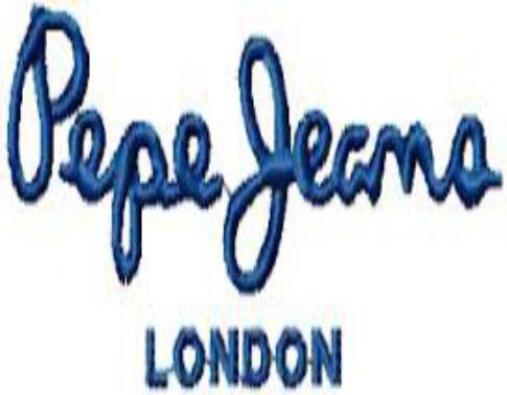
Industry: Clothes